José Selva Mergelina

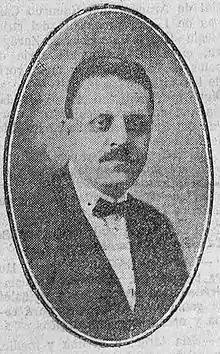

José María de Selva y Mergelina Mergelina y Llorens, 5th Marquess of Villores (1884–1932) was a Spanish Carlist politician.